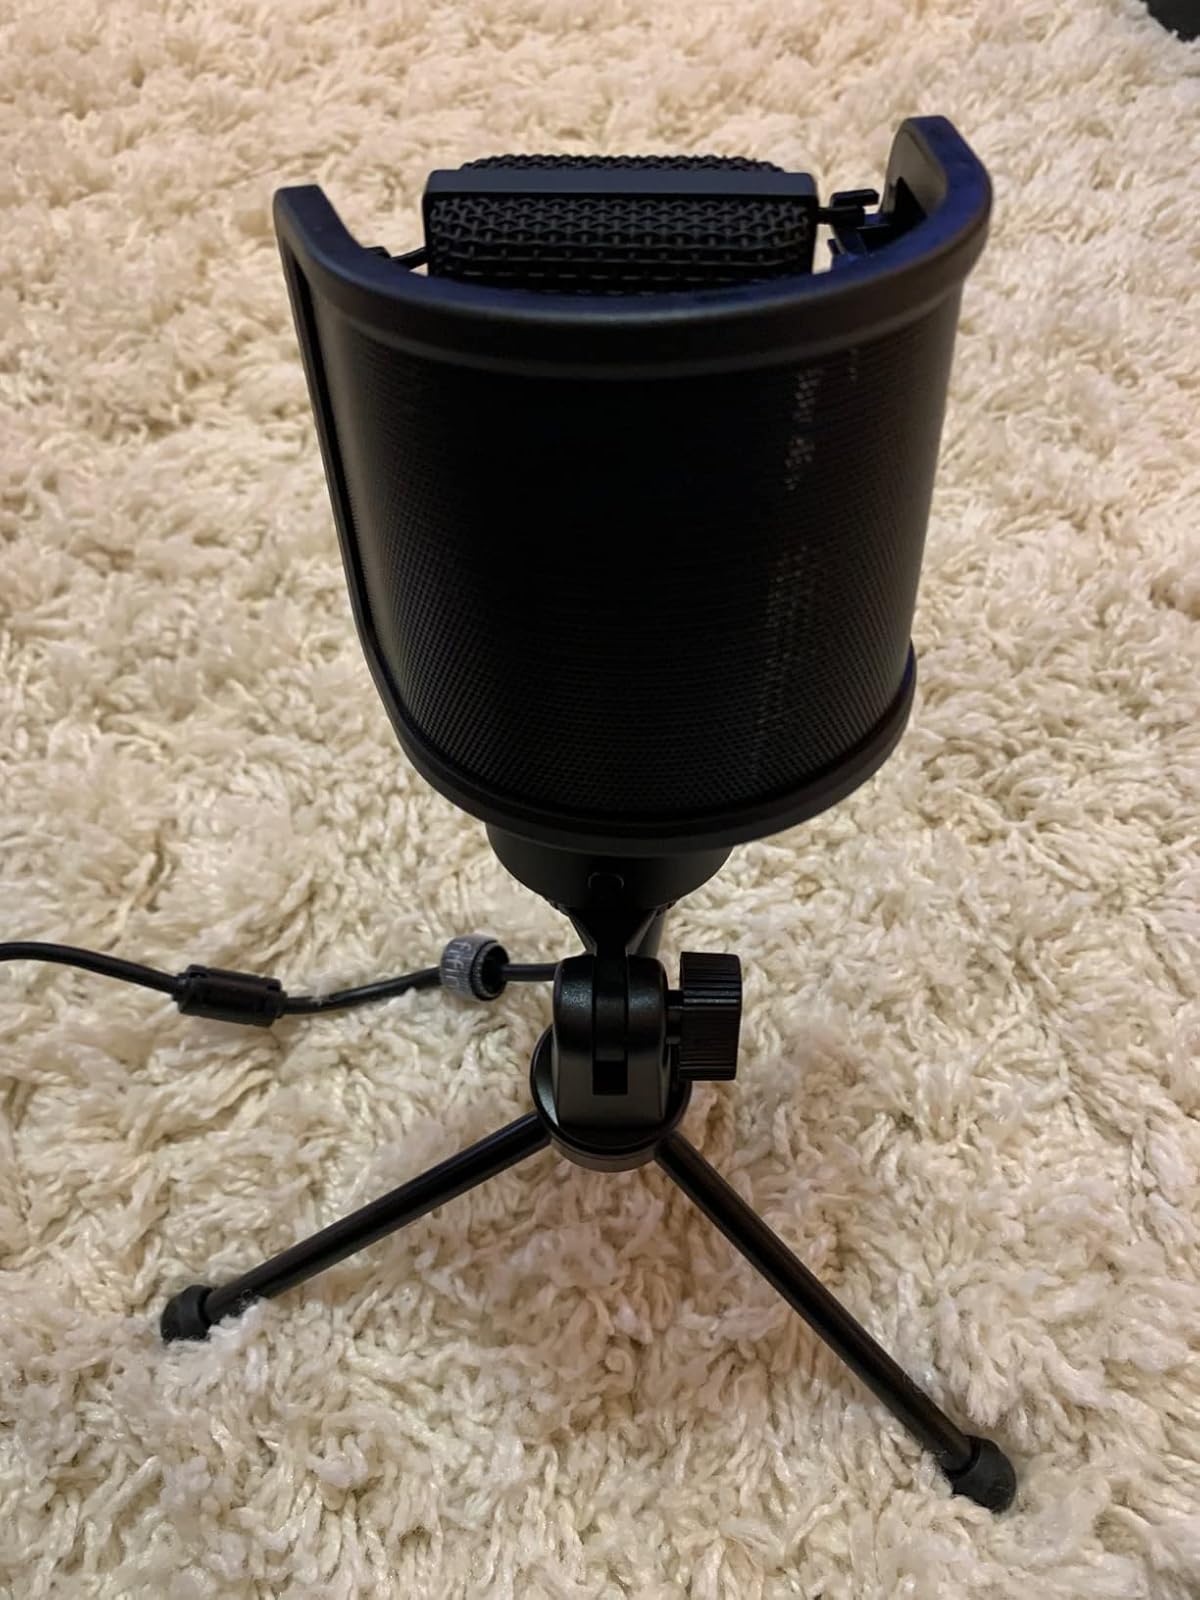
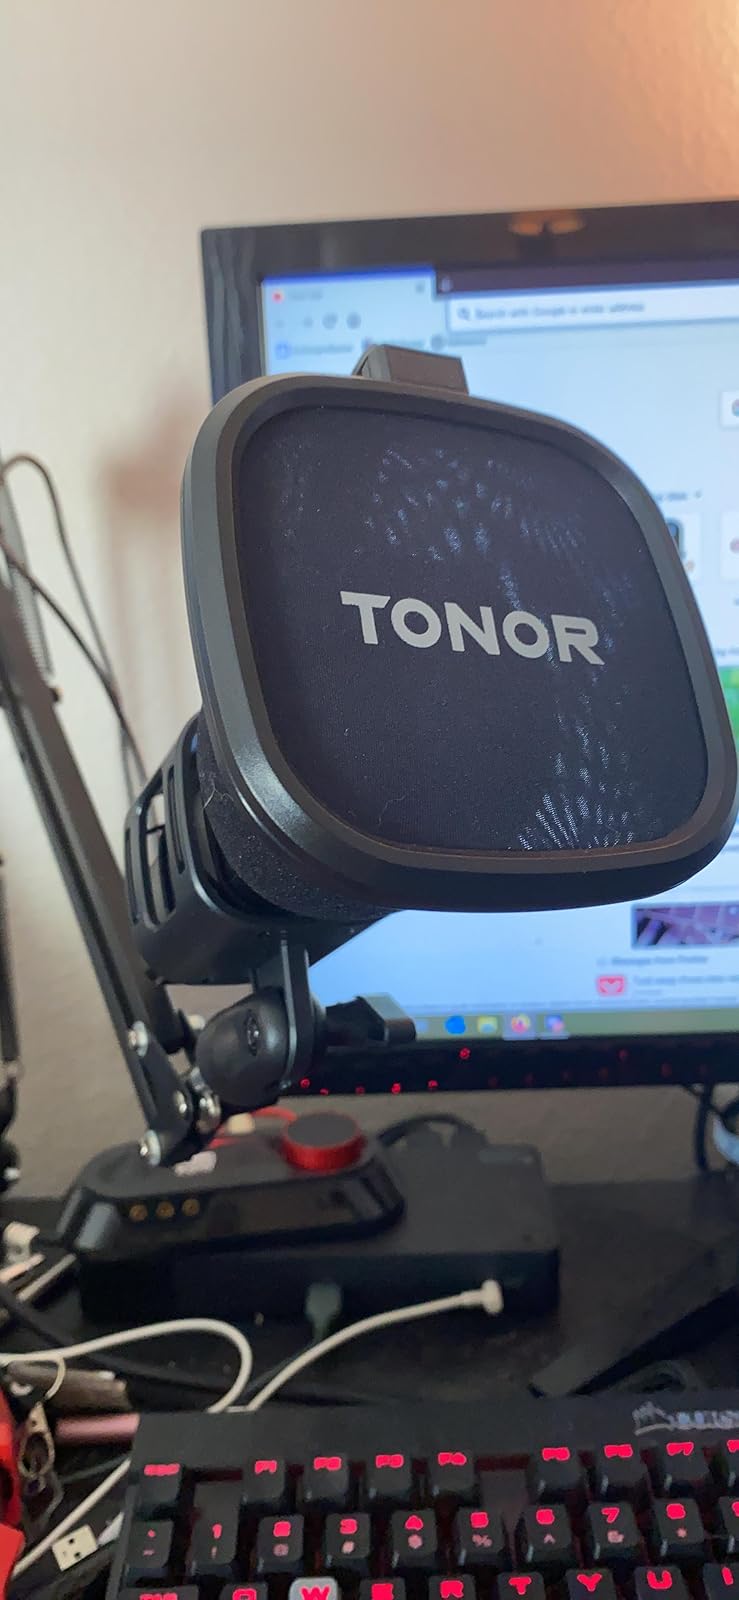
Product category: microphone
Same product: no